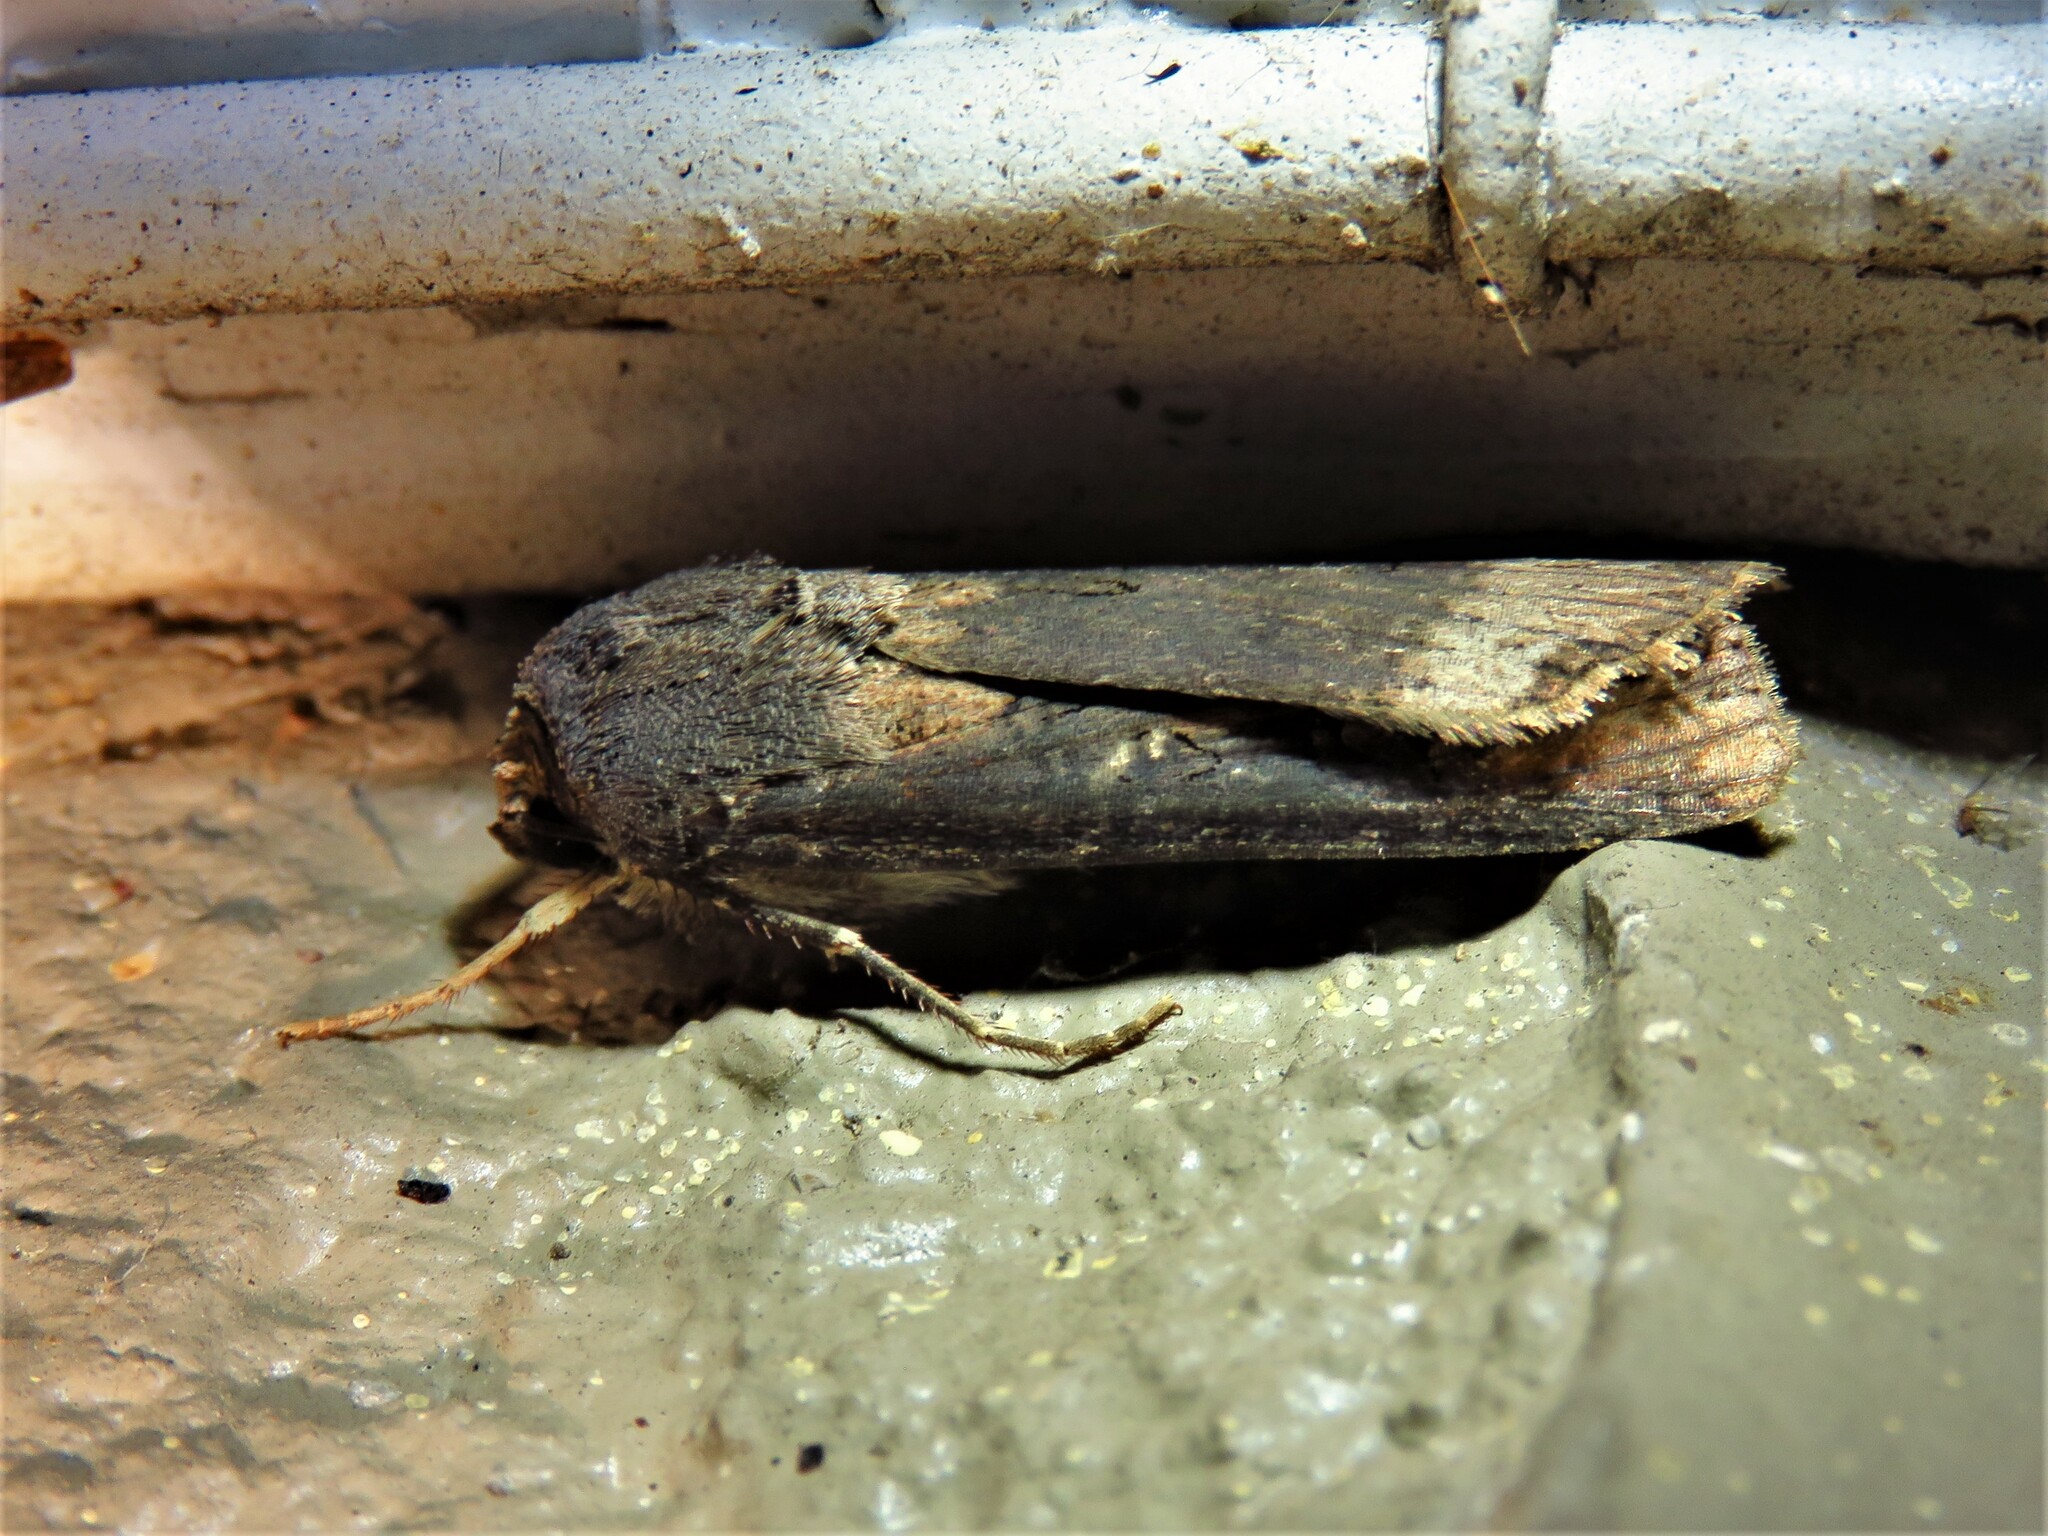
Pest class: cutworms